Jomalig

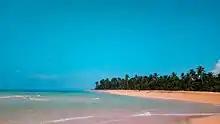
A beach in Jomalig

Jomalig Island is about southeast of Polillo Islands. Mostly, the land of Jomalig is cultivated for agricultural land use. Most of the inhabitants of this island depend on coconut products, rice, fish and other root crops. Considered one of the smallest and farthest island municipalities of Quezon Province, its land area is at . Some of its lands have been alienated and dedicated land is mostly coconut land, of which there is , with being forests, swamps and grassland.